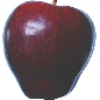
Label: red_delicious_apple